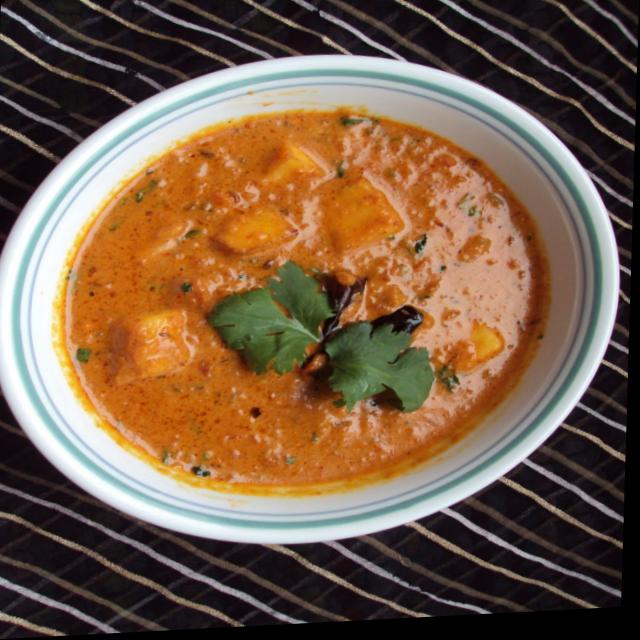
Dish: shahi_paneer